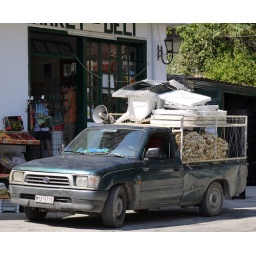
This truck drives all around Paxos seling plastic furniture and garlic